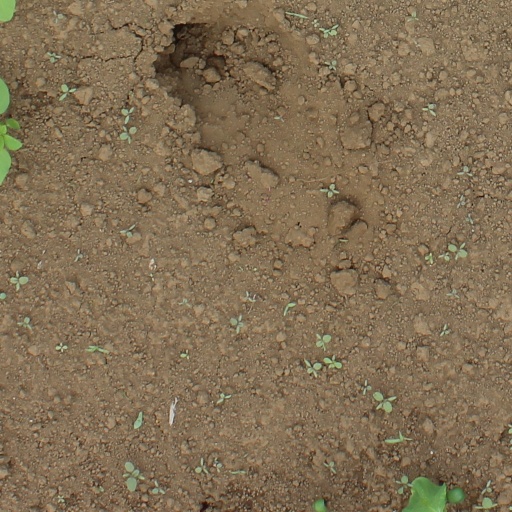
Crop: soybean